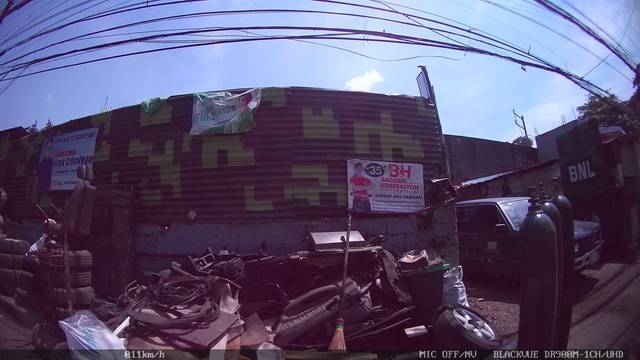
Region: Philippines
Coordinates: 14.636, 121.013